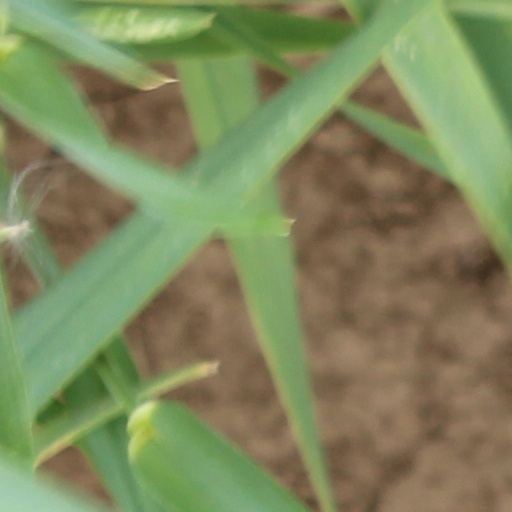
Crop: wheat